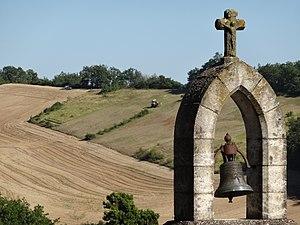
Cloche d'une chapelle de Castelnau-Barbarens.
Castelnau-Barbarens est une commune française située dans le département du Gers, en région Occitanie.